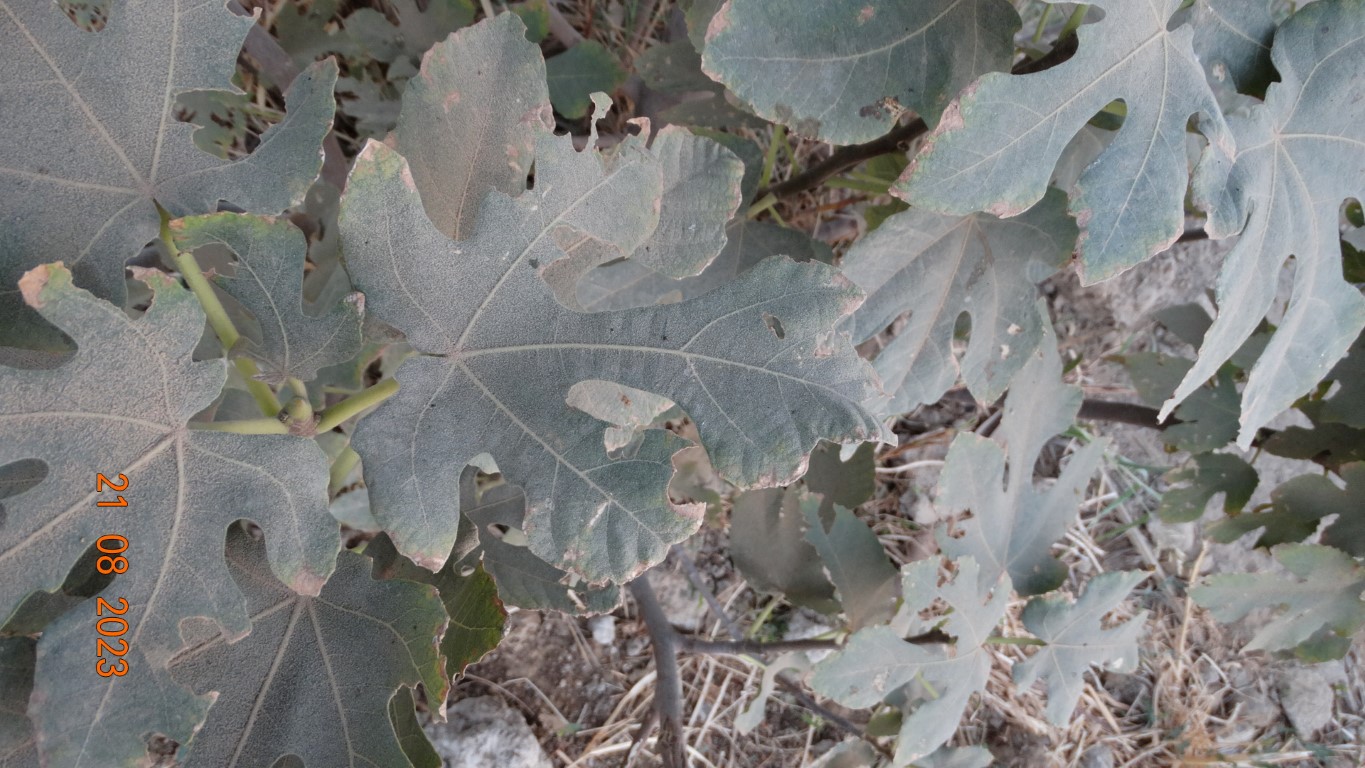
Label: infected